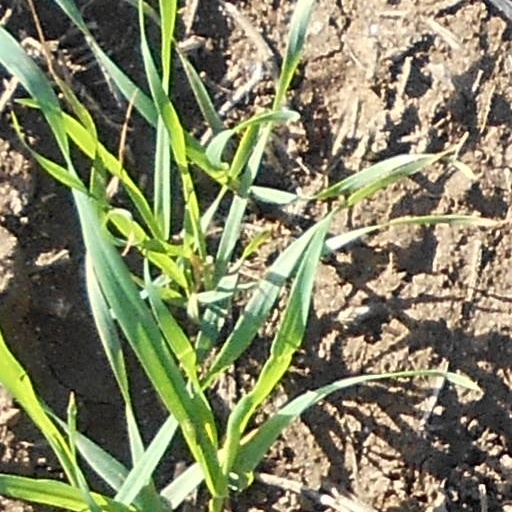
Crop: wheat